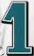
Number: 1